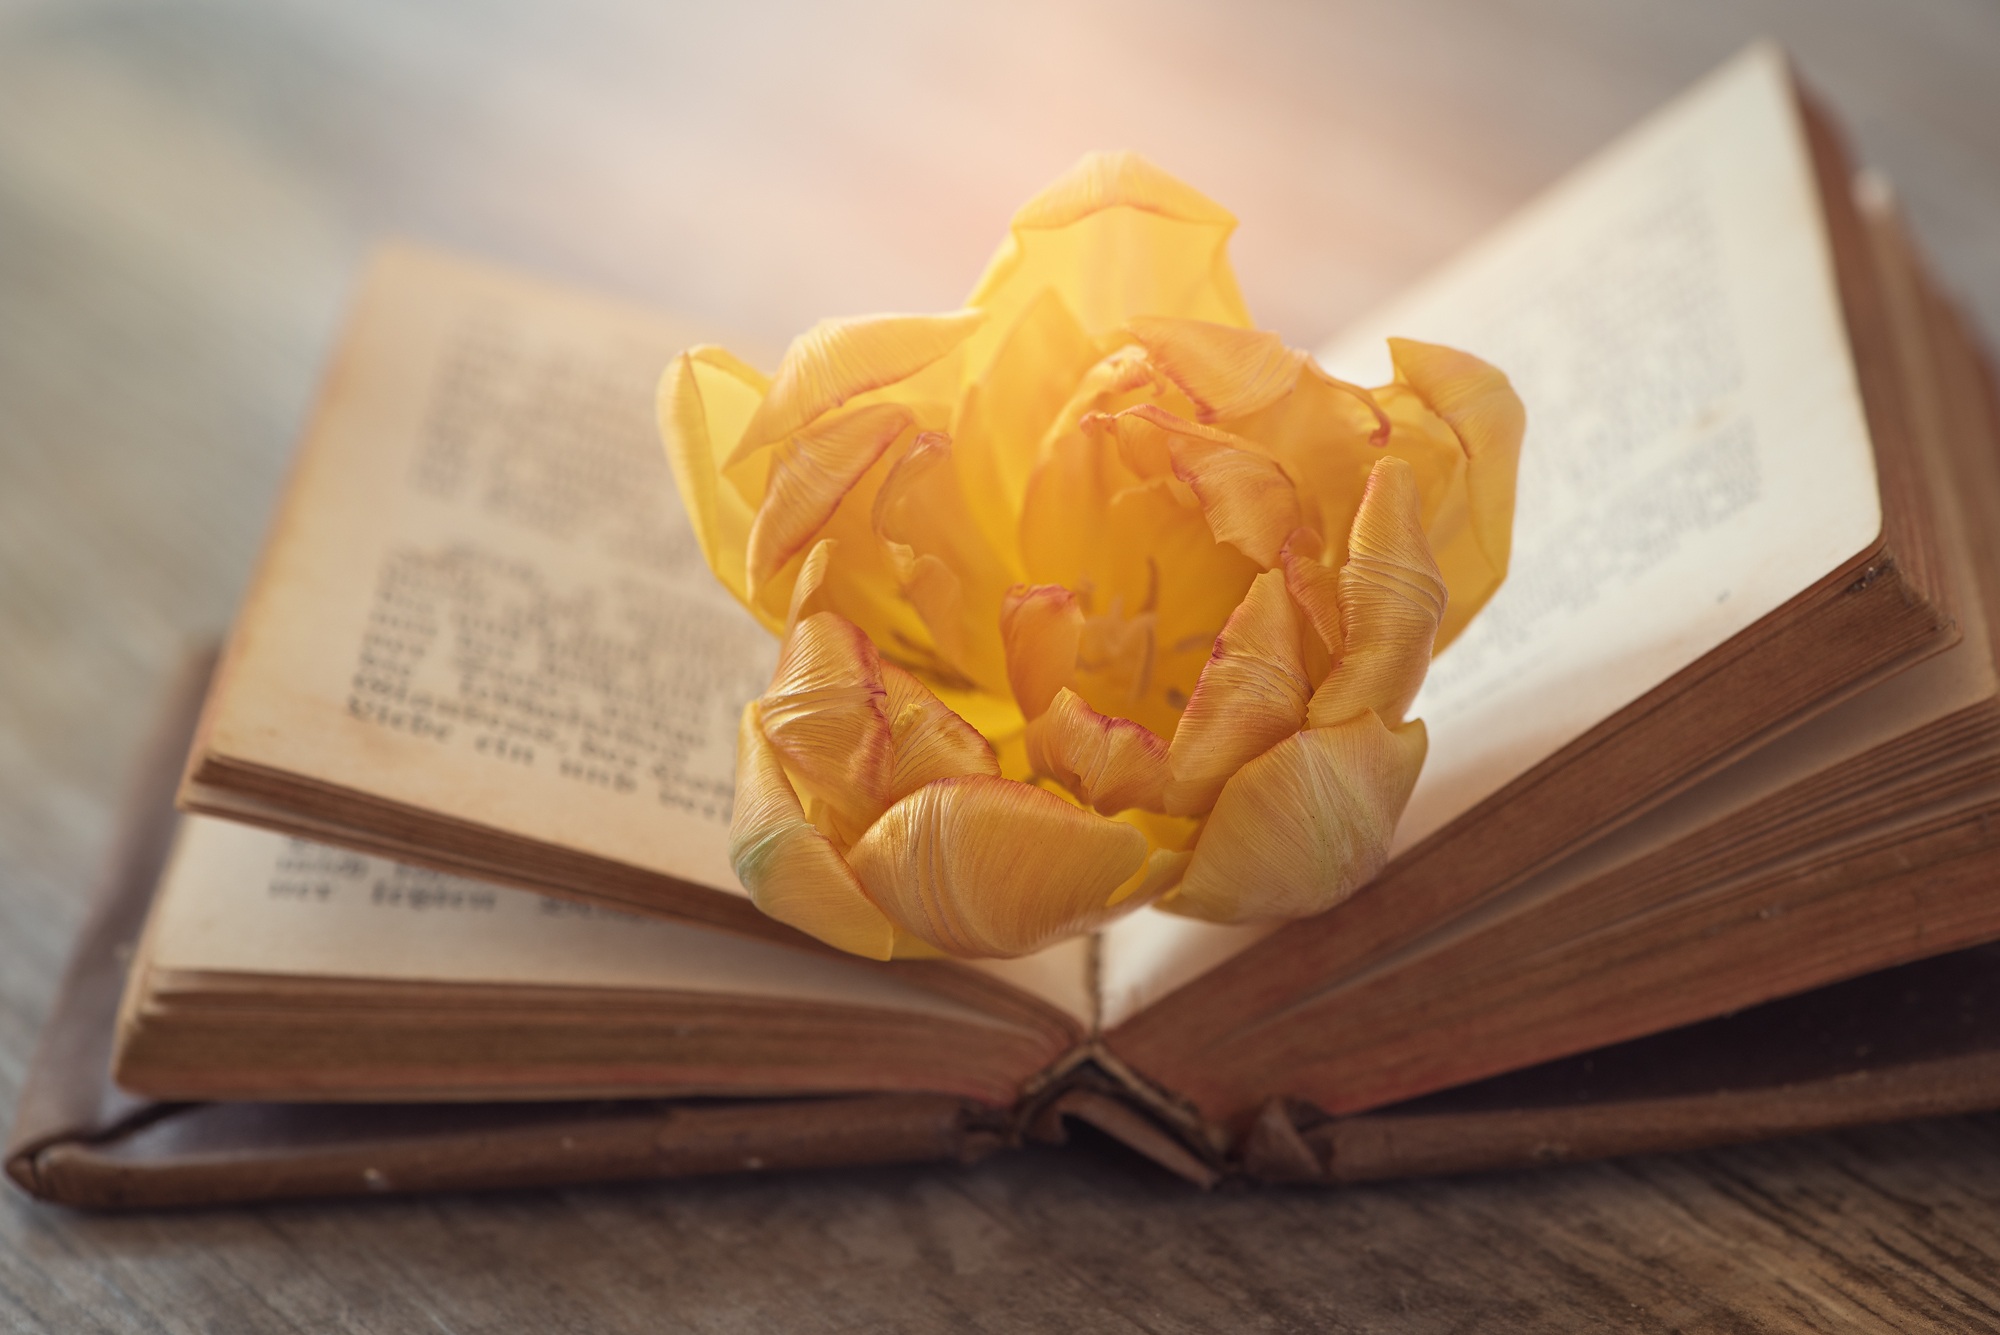
blossom, book, light, antique, flower, petal, bloom, old, tulip, yellow, close, still life, old book, font, cool image, cool photo, historically, floristry, used, book pages, floral design, still life photography